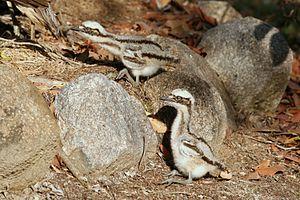
L'Œdicnème bridé est une espèce d'oiseaux limicoles terrestres endémique de l'Australie.